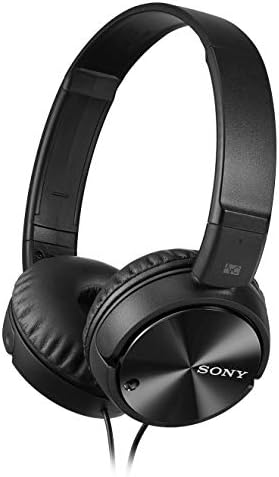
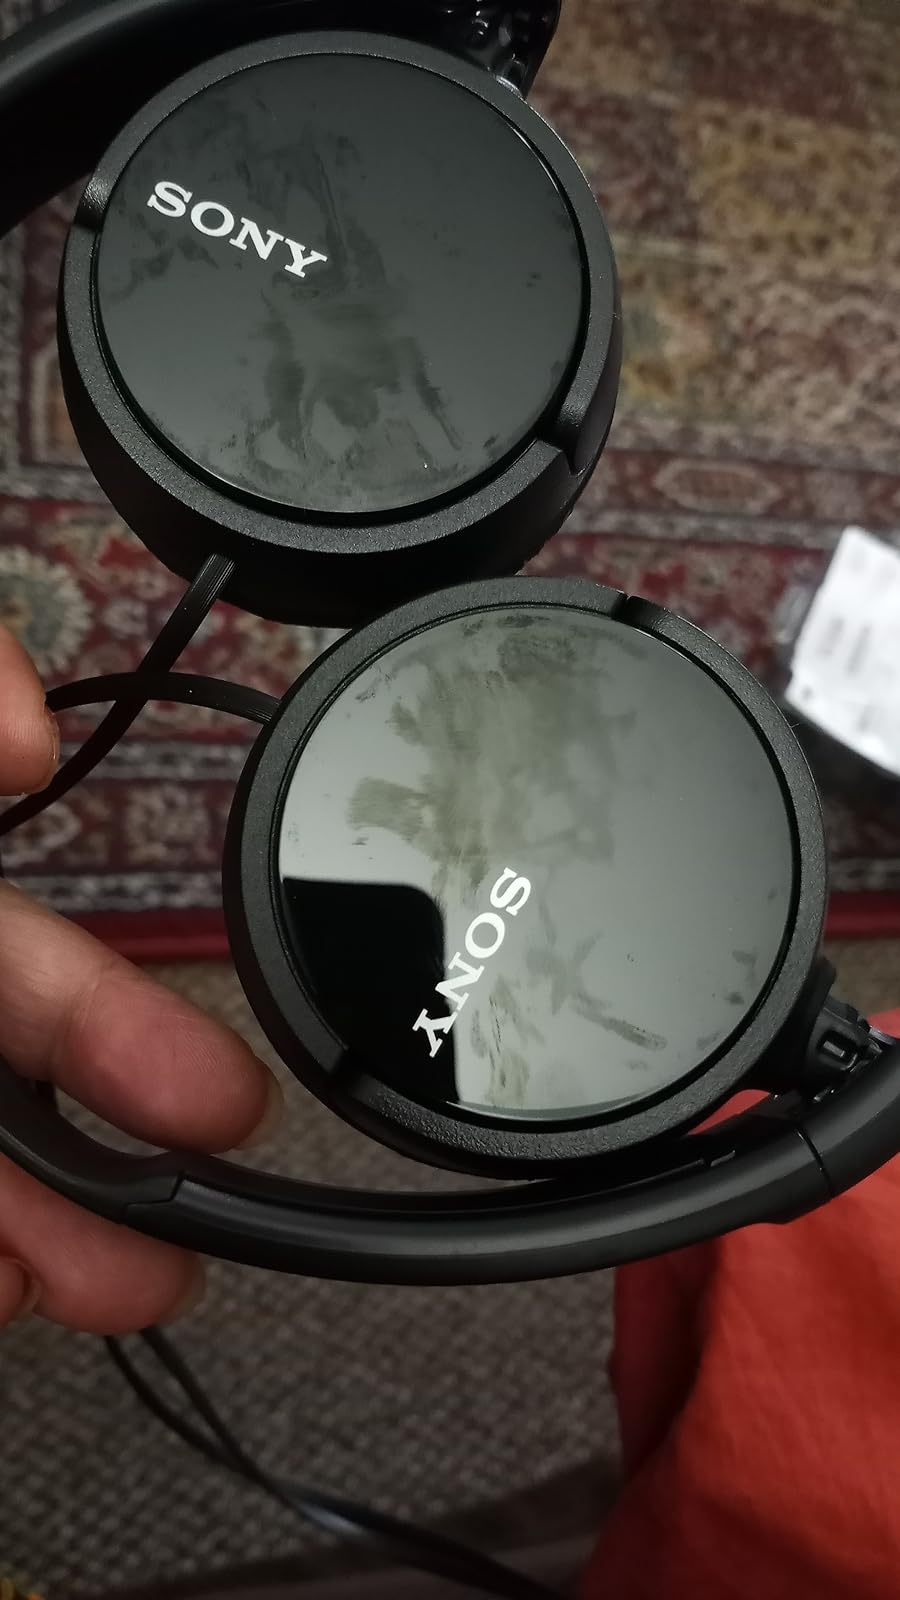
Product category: headphones
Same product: yes